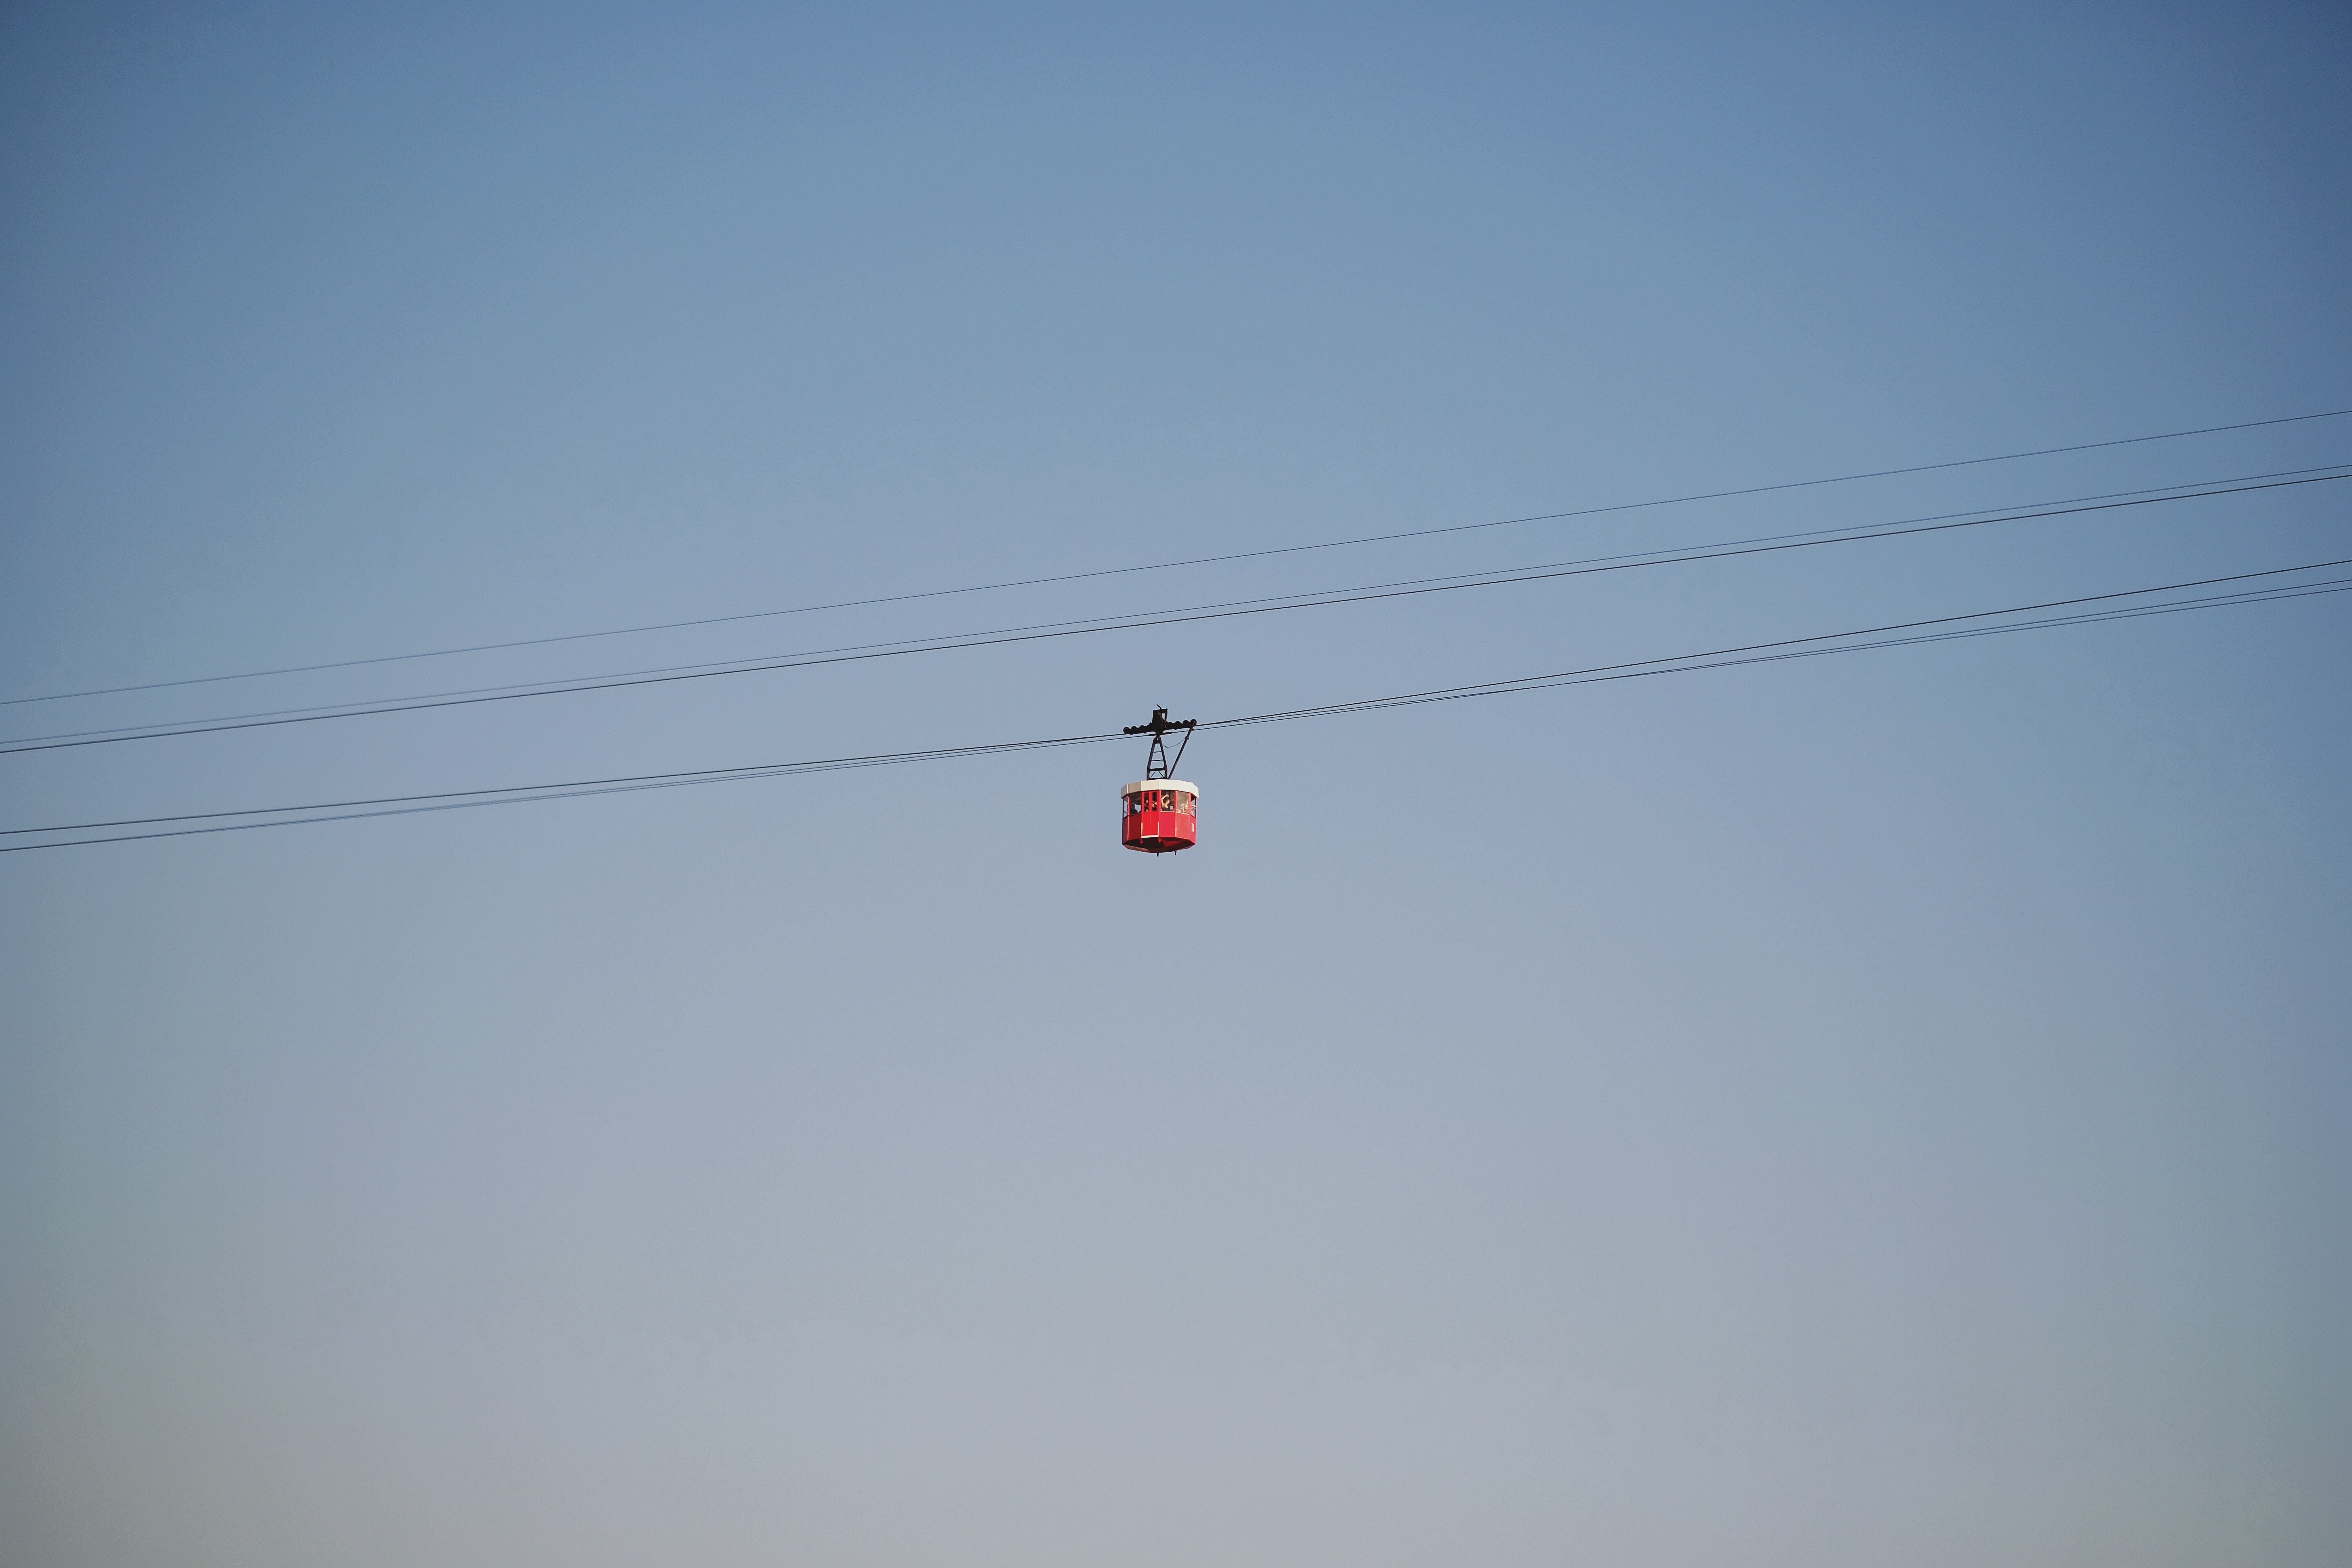
sky, line, flight, lighting, shape, atmosphere of earth